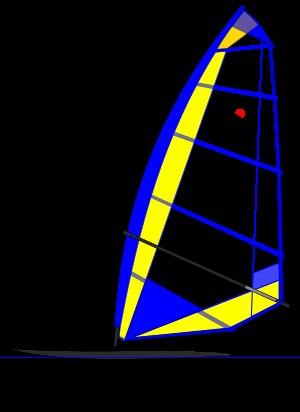
La planche à voile est un type d'embarcation à voile minimaliste, c'est aussi le sport de glisse pratiqué avec cette embarcation.